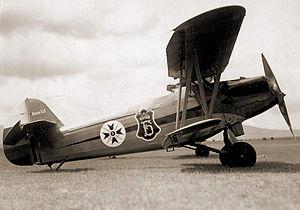
L'Arado Ar 65 est un avion de chasse allemand de l'entre-deux-guerres. Premier chasseur moderne de la Luftwaffe, il n’eut pas la carrière enlevée de son contemporain Heinkel He 51 mais était encore présent sur le front de l’Est en 1941 comme remorqueur de planeurs.